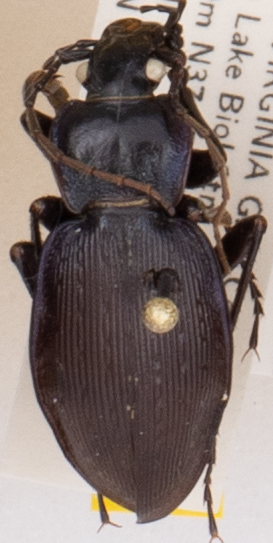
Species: Carabus goryi
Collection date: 2021-09-21
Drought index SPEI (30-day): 1.46
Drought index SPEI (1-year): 0.688
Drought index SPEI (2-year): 1.69